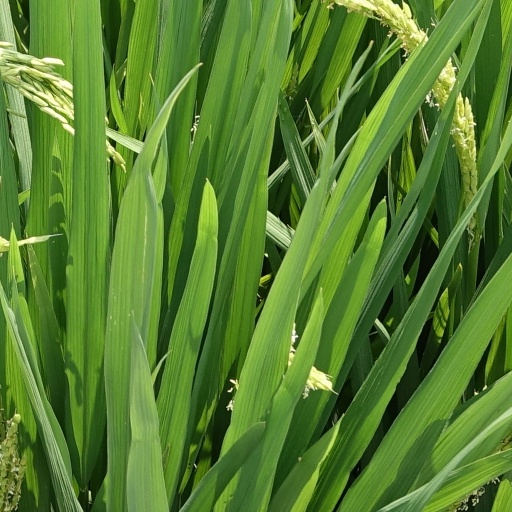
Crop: rice